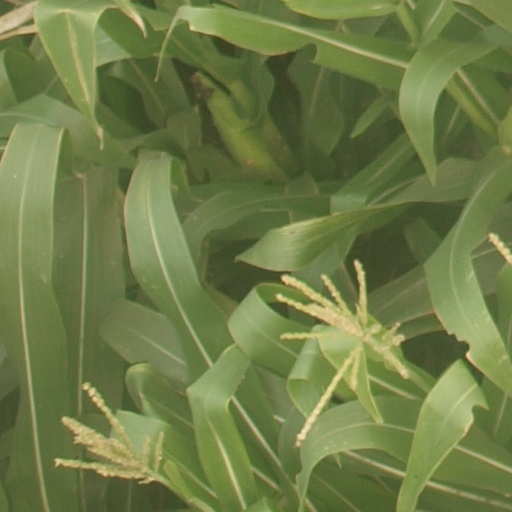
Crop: maize; corn